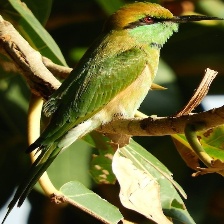
Species: ASIAN GREEN BEE EATER
Scientific name: MEROPS ORIENTALIS
ImageNet parent category: bee_eater